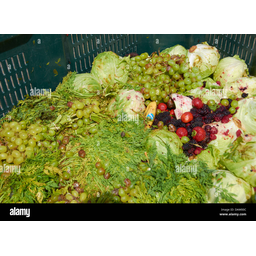
Label: trash